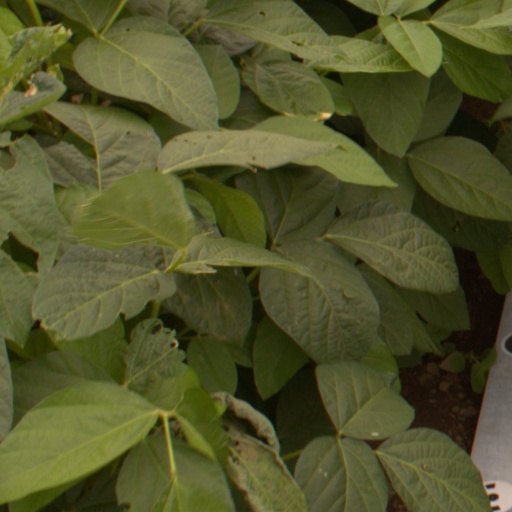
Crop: soybean